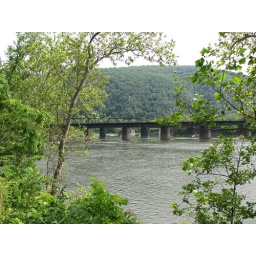
Scenic view of Potomac River and CSX railroad bridge near Harpers Ferry National Park